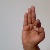
The image shows a hand gesture representing the letter 'F' in Indian Sign Language.